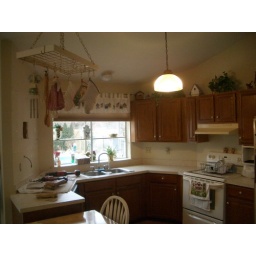
Before picture of kitchen remodel. Notice the angled walls in the corners and the limited counter space and cabinet space.